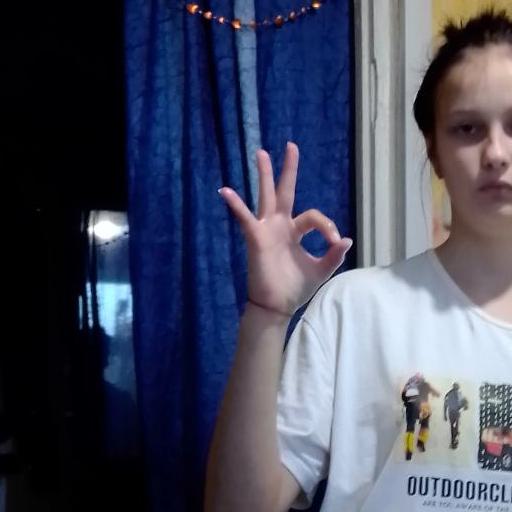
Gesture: ok